Maging Akin Ka Lamang

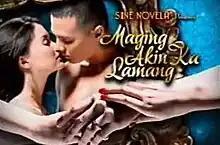
Title card

( / international title: "Till You are Mine") is a 2008 Philippine television drama romance series broadcast by GMA Network. Based on a 1987 Philippine film of the same title, the series is the sixth instalment of "Sine Novela". Directed by Gil Tejada Jr., it stars Nadine Samonte and Polo Ravales. It premiered on January 21, 2008 on the network's Dramarama sa Hapon line up. The series concluded on May 9, 2008 with a total of 78 episodes.